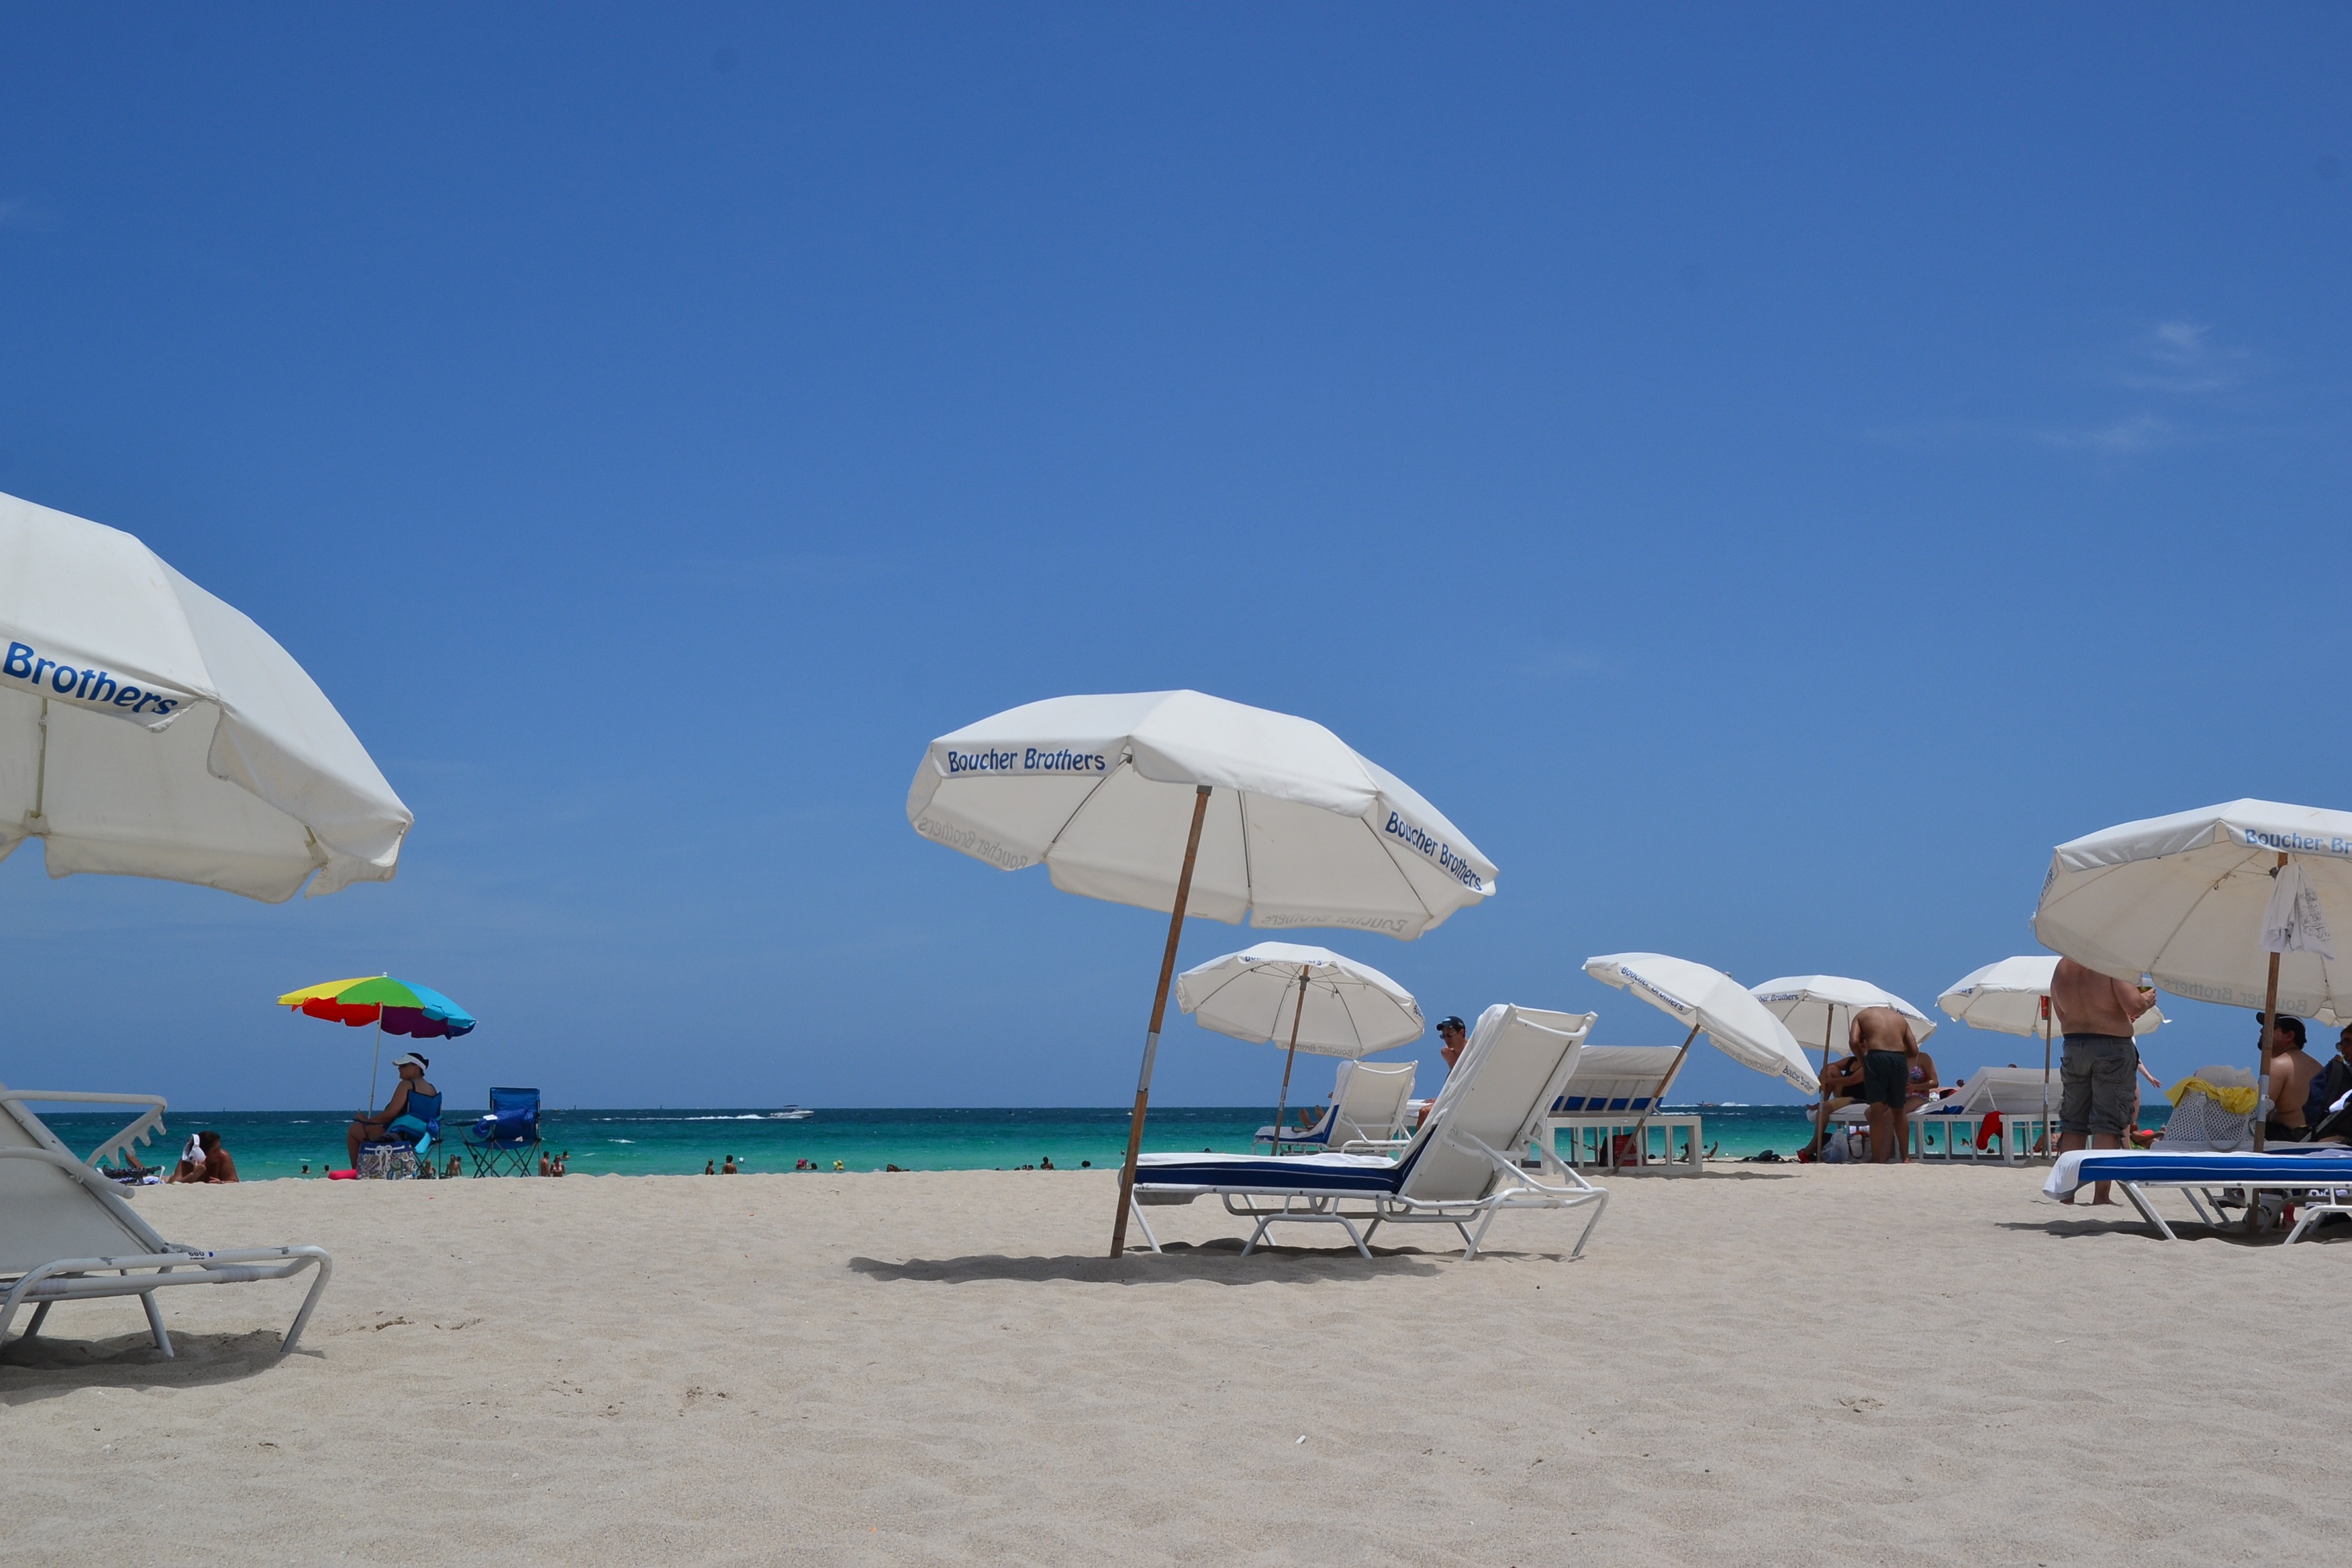
beach, sea, coast, sand, ocean, wind, summer, vacation, vehicle, relax, umbrella, holiday, bay, deck chair, parasol, cape, liege, sand beach, atmosphere of earth